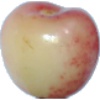
Label: Cherry Rainier 1